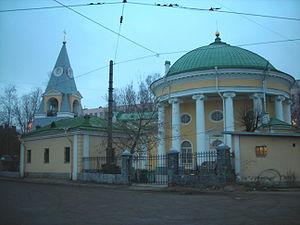
La paskha est un dessert de Pâques traditionnel dans la religion orthodoxe, en particulier en Russie. Elle est confectionnée avec certains aliments interdits pendant le jeûne du Grand Carême.